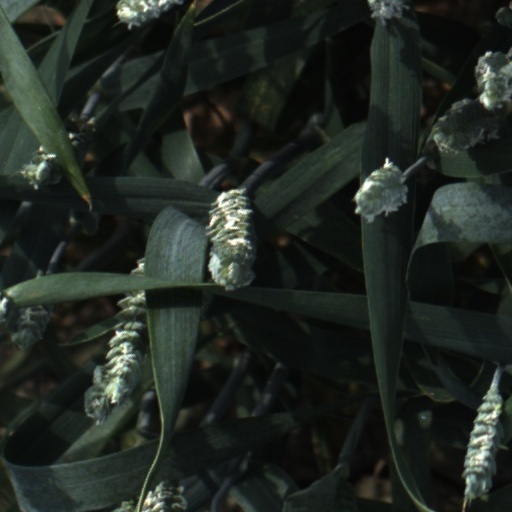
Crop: wheat